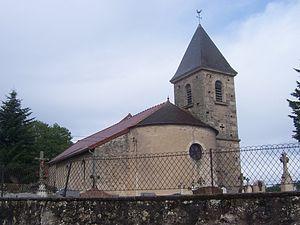
Eglise de Tintry
Tintry est une commune française située dans le département de Saône-et-Loire en région Bourgogne-Franche-Comté.